Glossochelys

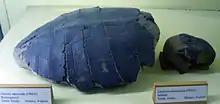
Shell of "Argillochelys" and skull of "G. planimentum", at the Museum für Naturkunde, Berlin

Glossochelys is an extinct genus of sea turtles from the Pancheloniidae that has been discovered in Eocene (Ypresian) deposits in Harwich, England (London Clay Formation) that was first described as a species of "Lytoloma" in 1842. The type species, G. planimentum, was described as a separate species in 1871 by Harry Seeley. It was possibly the same animal as "Euclastes" or "Erquelinnesia".